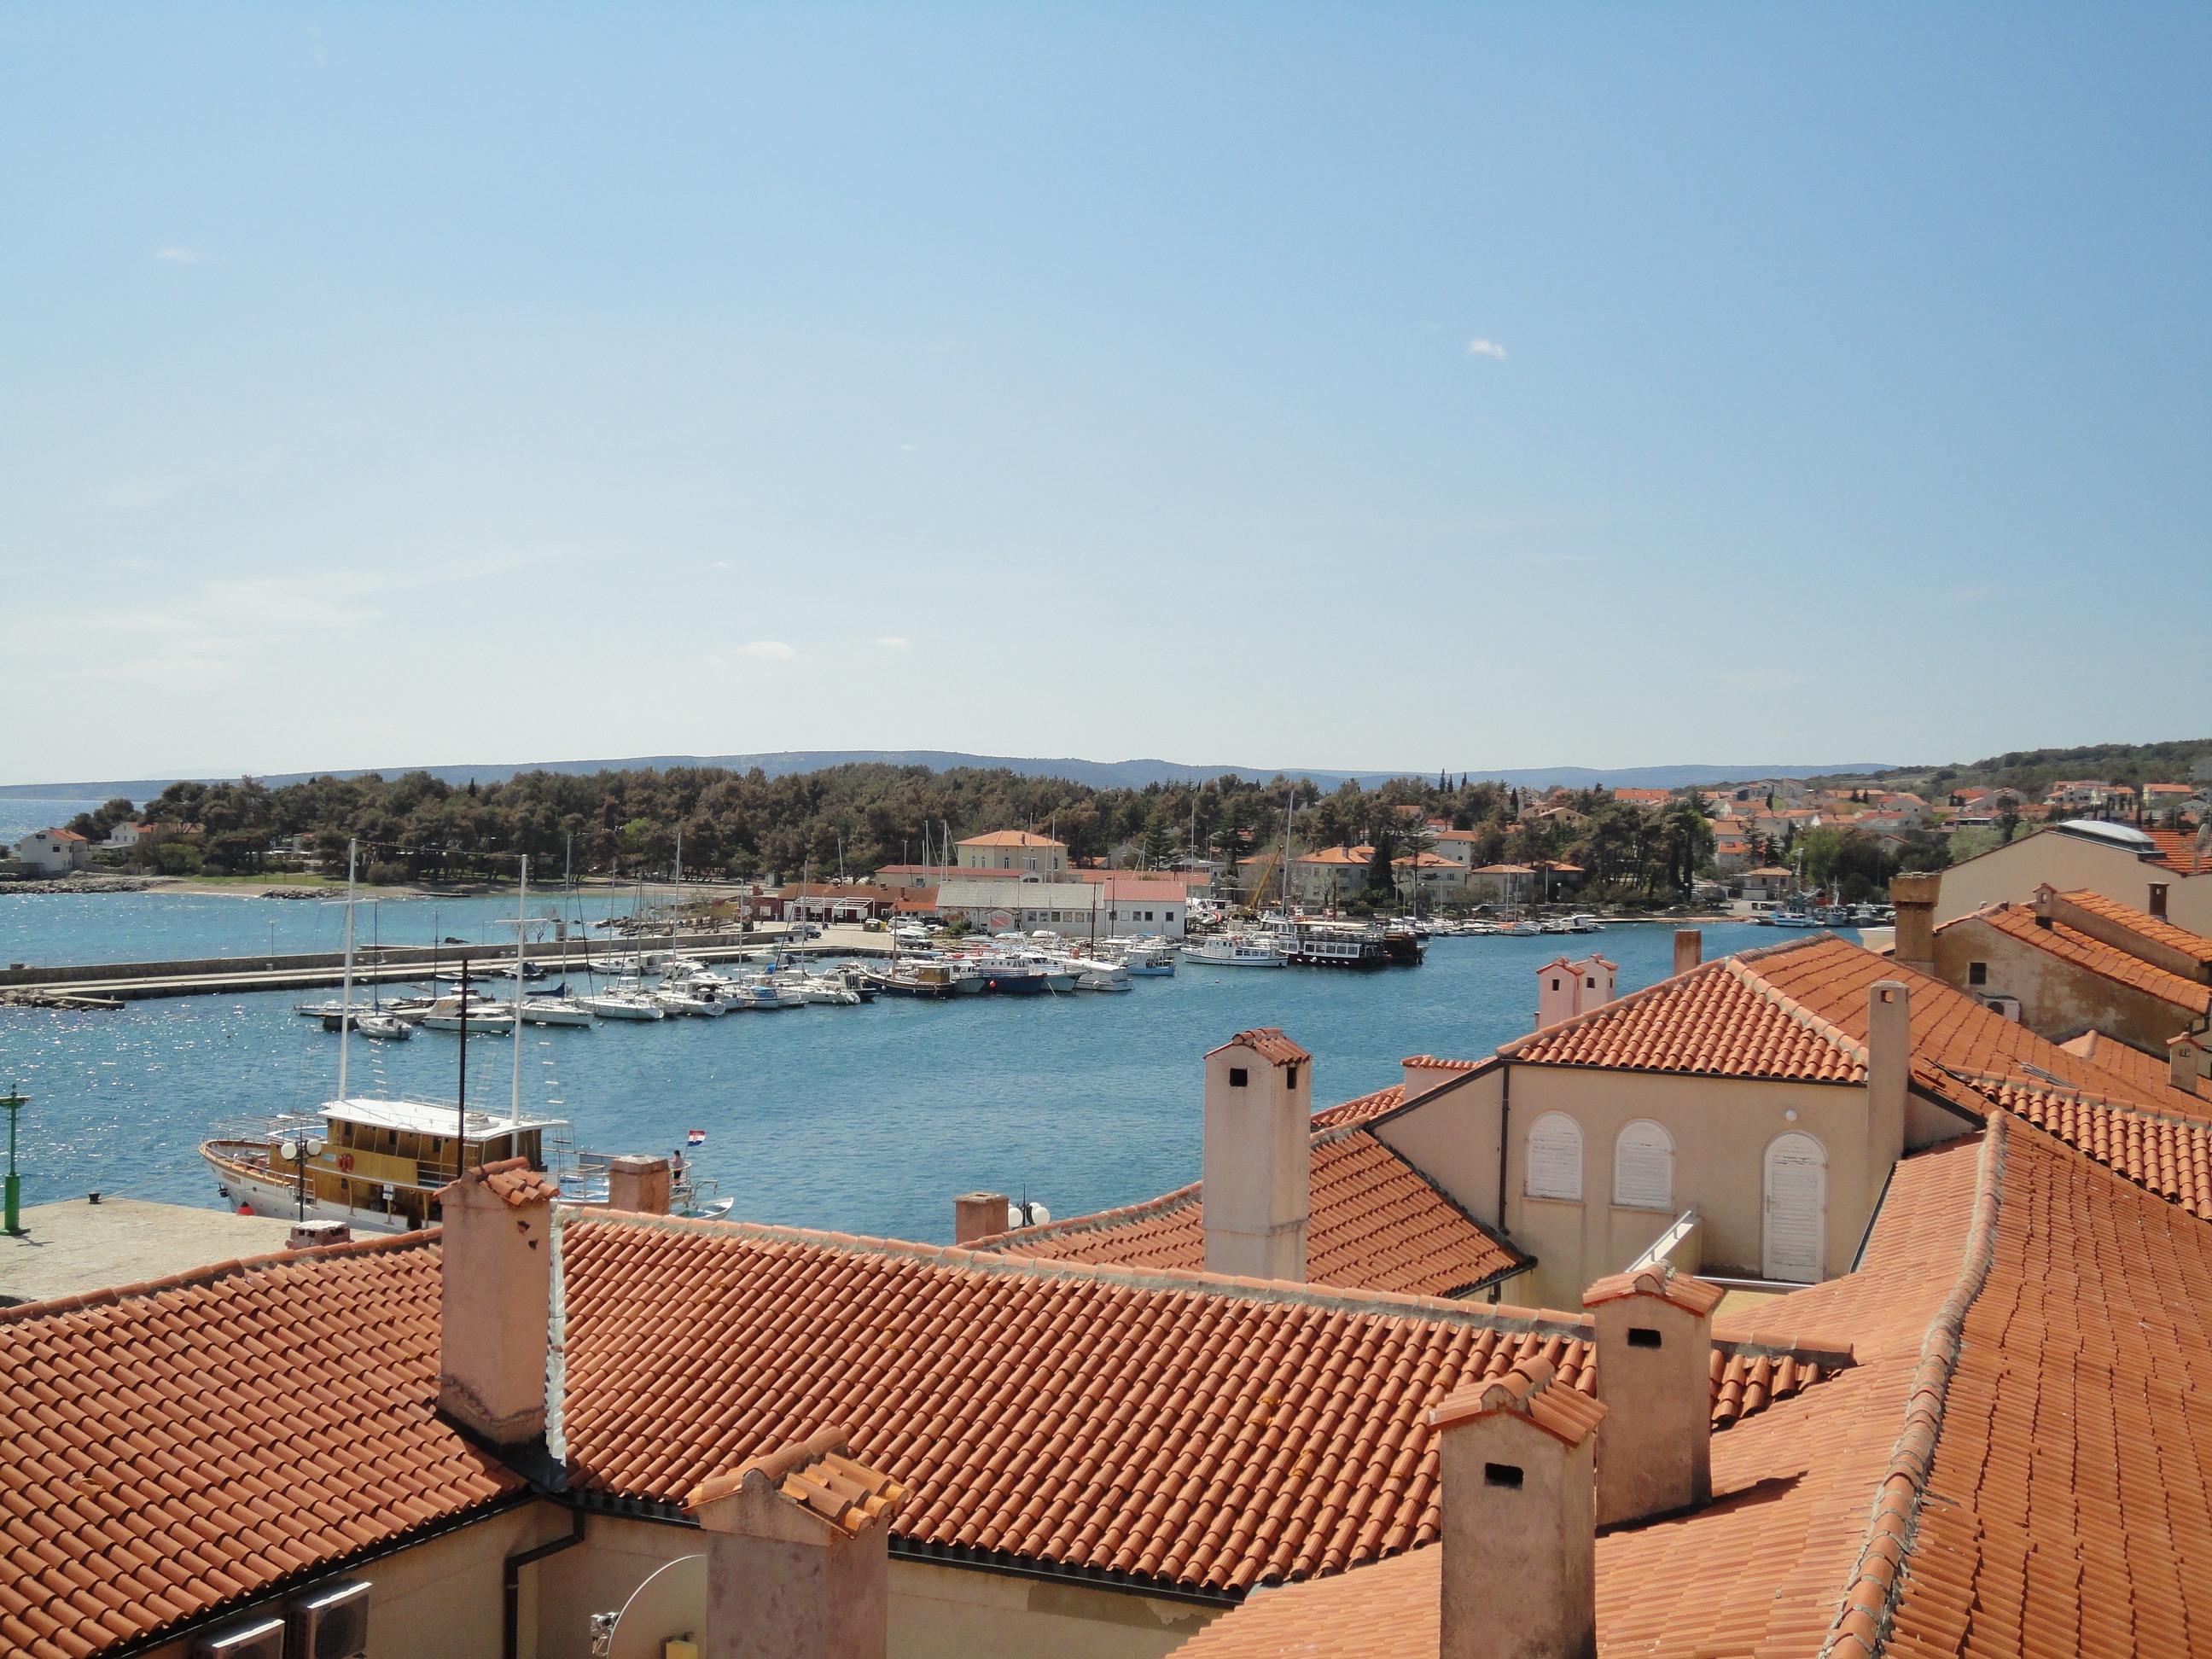
beach, sea, coast, water, sky, villa, roof, vacation, property, croatia, homes, estate, istria, port city, real estate, island of krk, holiday island